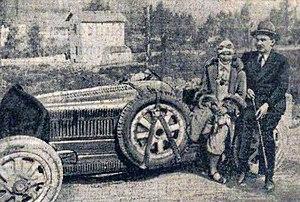
Elisabeth Junek à la Targa Florio 1928, au côté du chevalier Florio.
Eliška Junková, née Alžběta Pospíšilová le 16 novembre 1900 à Olmütz en margraviat de Moravie, Empire autro-hongrois et morte le 5 janvier 1994 à Prague, est une pilote automobile tchèque connue également sous le nom d'Elizabeth Junek. Considérée comme étant l'une des meilleures femmes pilotes dans l'histoire des Grands Prix automobile, elle termina notamment quatrième du Grand Prix d'Allemagne 1927 sur Bugatti Type 35 de 2 L.